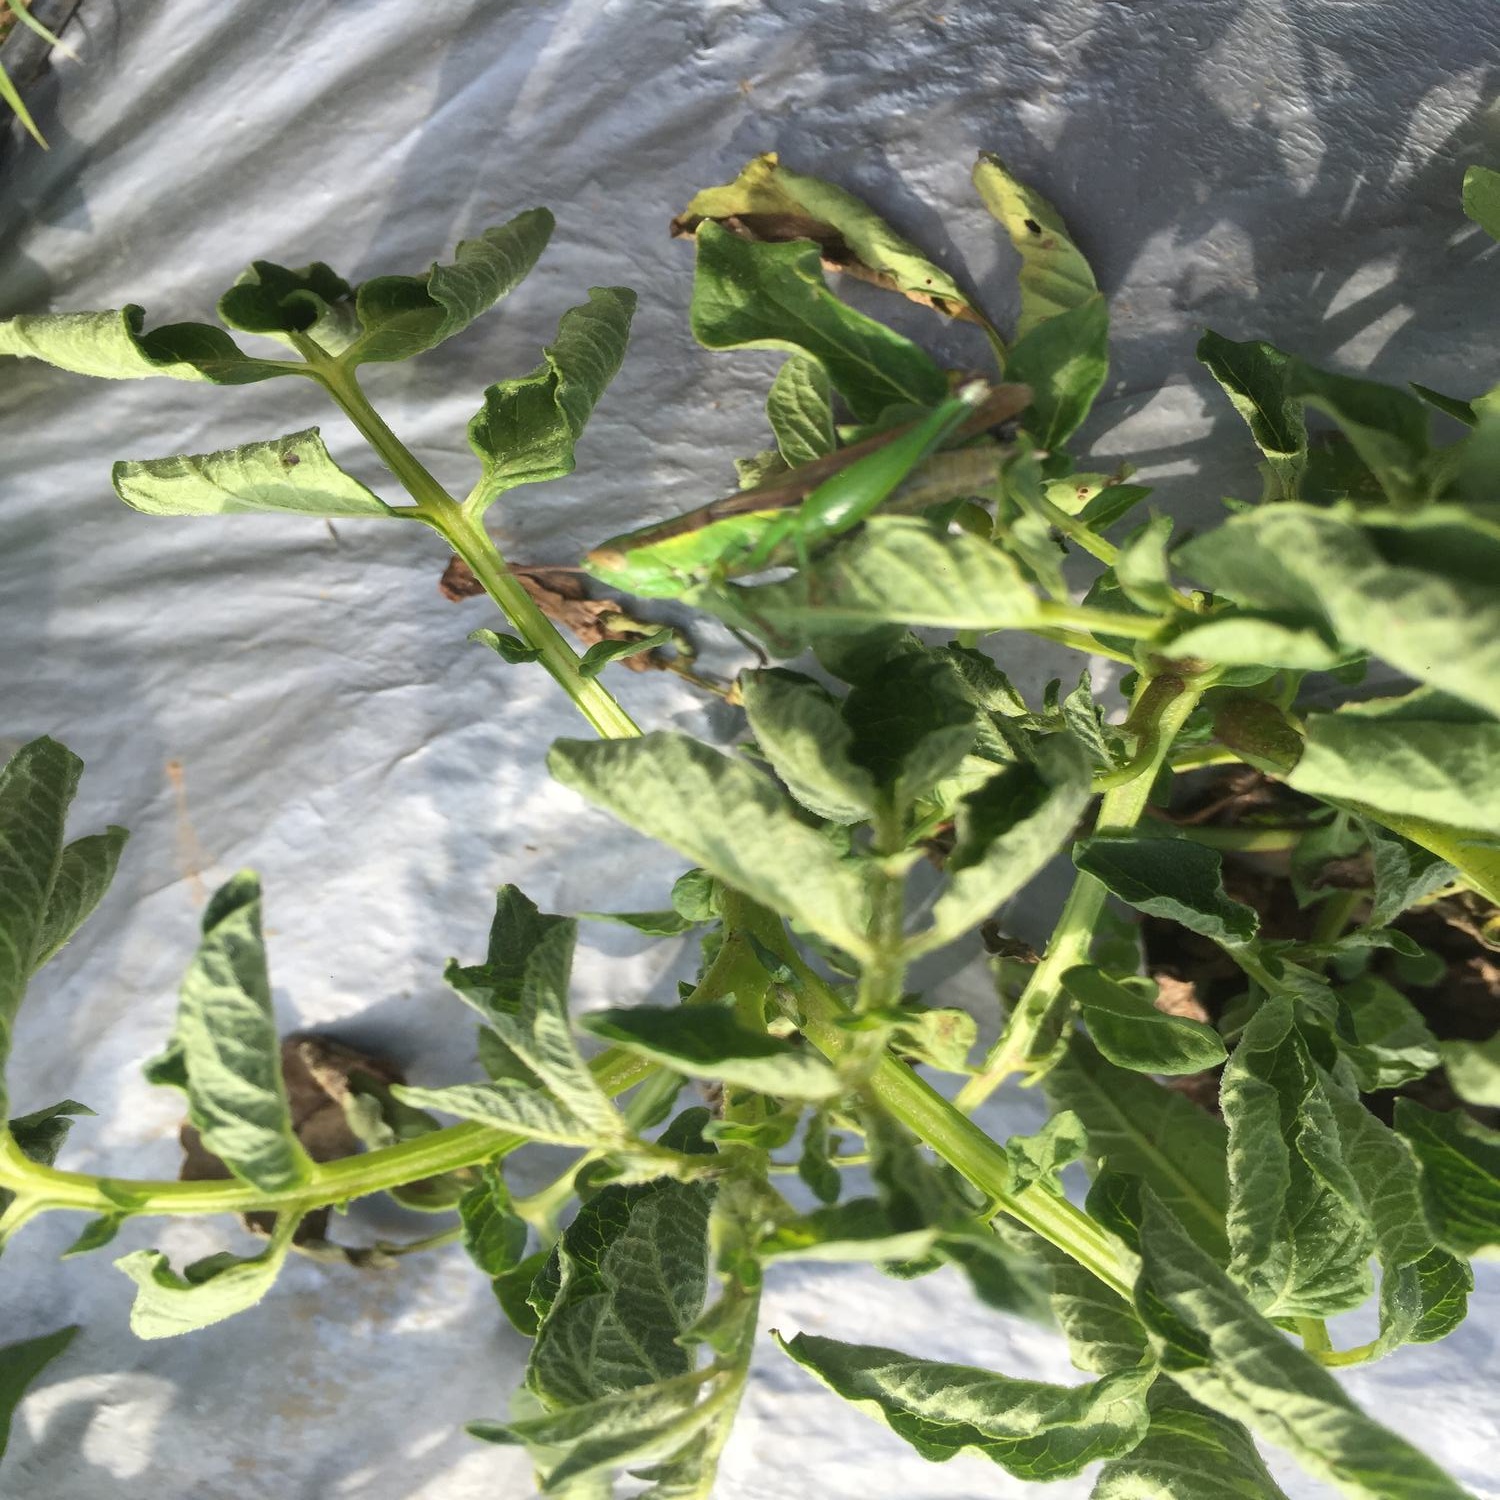
Etiqueta: Pudricion_Parda